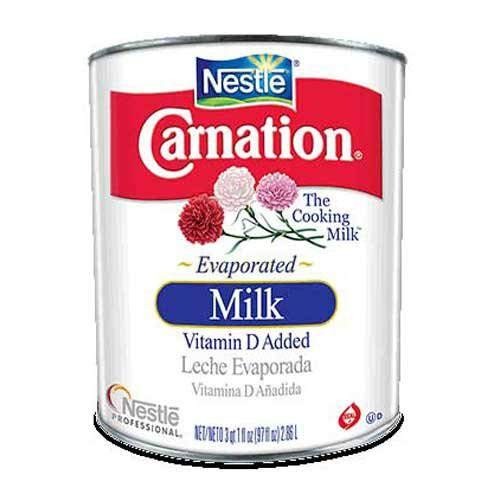
Item Name: Carnation Evaporated Milk, 97 Ounce -- 6 Can per case.
Product Description: Carnation Evaporated Milk, 97 Ounce -- 6 Can per case. Carnation Evaporated Milk Is Known As The Cooking Milk . It Is Real Milk Which Has Been Gently Heated To Remove About Half The Water. The Cooking Milk Benefits: 1) Adds Creaminess And Flavor, 2) Improves Moistness.
Value: 582.0
Unit: Fl Oz

Price: 156.73